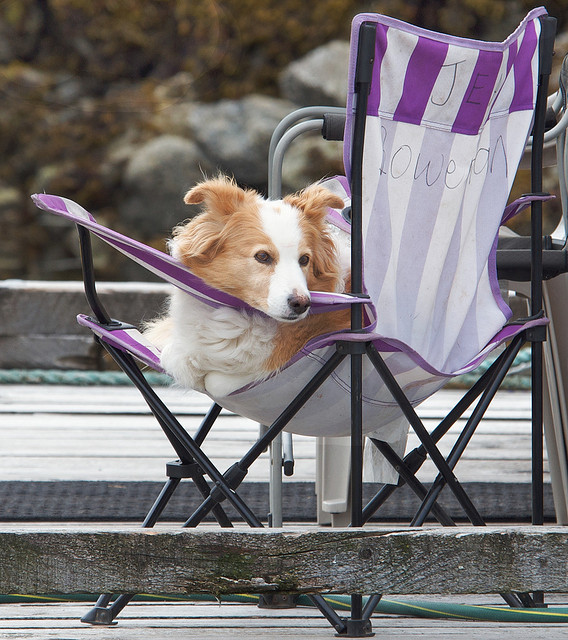
user: Given an image and a question. Answer the question in a short answer. Question: Where can i buy that chair? Short Answer:
assistant: walmart